2016 SBS Entertainment Awards

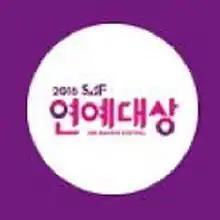

The 2016 SBS Entertainment Awards presented by Seoul Broadcasting System (SBS), took place on December 25, 2016 at SBS Prism Tower in Sangam-dong, Mapo-gu, Seoul. It was hosted by Lee Kyung-kyu, Kang Ho-dong and Lee Si-young. The nominees were chosen from SBS variety, talk and comedy shows that aired from December 2015 to November 2016.